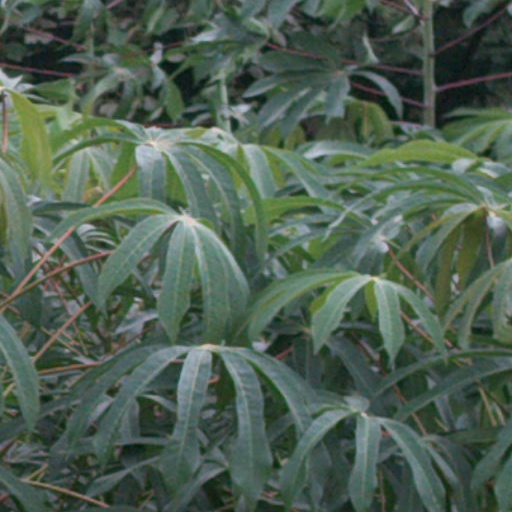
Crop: cassava